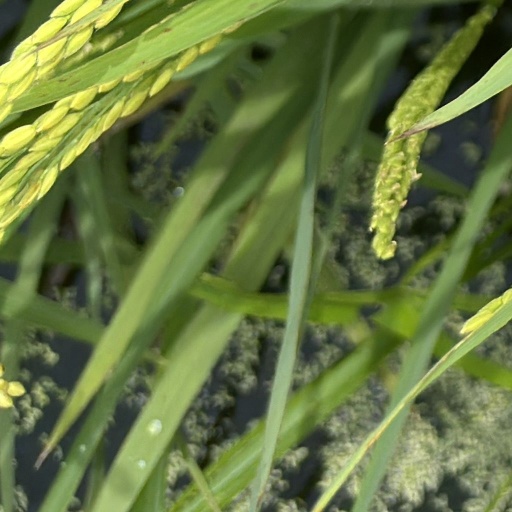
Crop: rice